Manny's Music

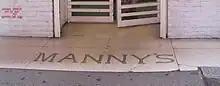
Text on 48th Street in front of the shop's former location

The walls of Manny's had thousands of autographed publicity photos of musicians. When Manny's closed in 2009, those photos became the focus of negotiations between Manny's owner, Sam Ash Music, and Manny's founding family. Holly Goldrich, Manny Goldrich’s granddaughter, and Sandi Bachom built a Web site, The Virtual Wall of Fame, where more than 3,000 photos are shown. The artists in the pictures include: